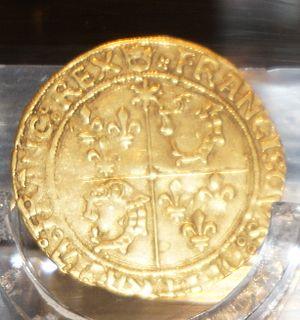
présenté au Musée de l'Ardenne.
Louis XI, dit « le Prudent », né le 3 juillet 1423 à Bourges, mort le 30 août 1483 au château du Plessis-lèz-Tours, est roi de France de 1461 à 1483, sixième roi de la branche dite de Valois de la dynastie capétienne. Son intense activité diplomatique, perçue par ses adversaires comme sournoise, lui vaut de la part de ses détracteurs le surnom d'« Universelle Aragne ».